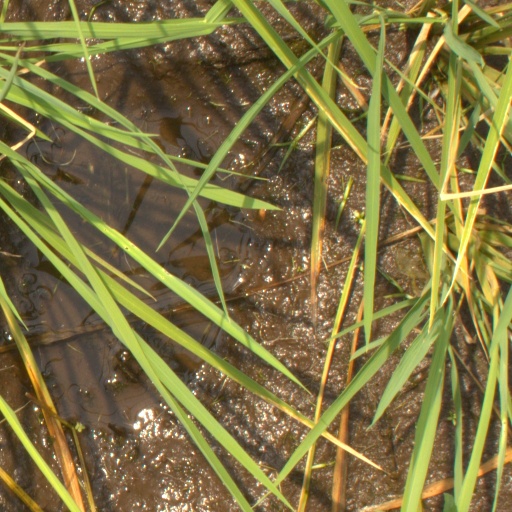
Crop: rice